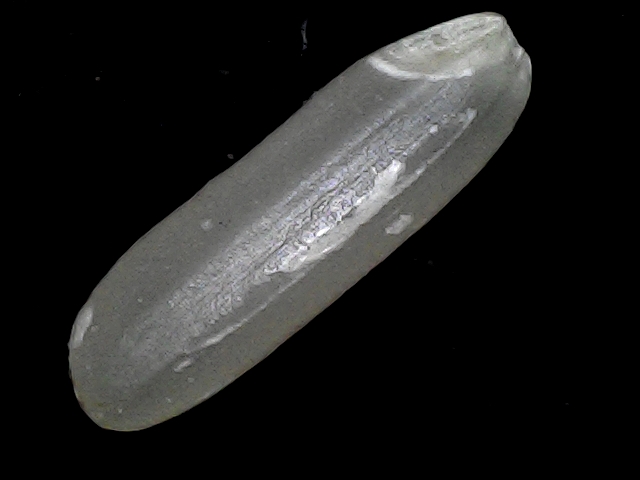
Rice variety: BD85